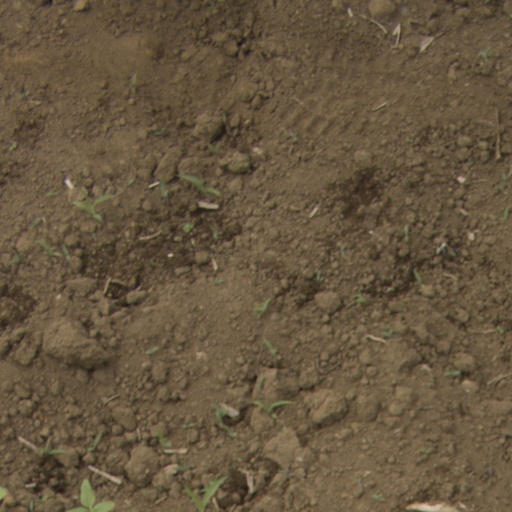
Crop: Jerusalem artichoke